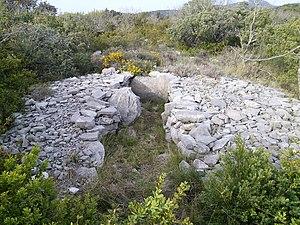
«
et article présente la liste des sites mégalithiques de l'Hérault, en France.